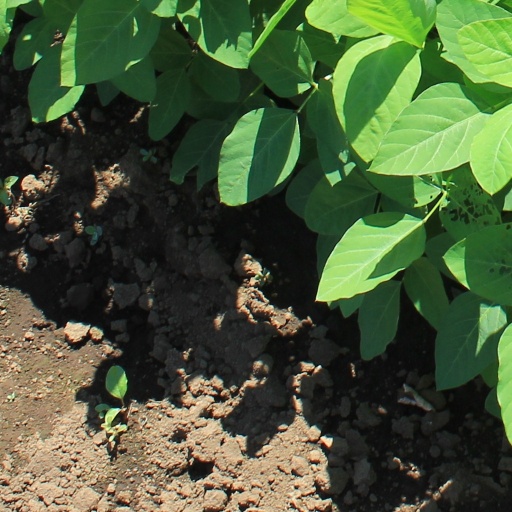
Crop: soybean